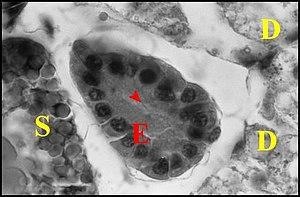
Autre Ilôt de tissu endocrinoïde chez un mâle de Mastophora cornigera
Mastophora est un genre d'araignées aranéomorphes de la famille des Araneidae et de la sous-famille des Mastophorinae, avec les genres Agatostichus, Cladomelea et Acantharachne, Dicrostichus.